Charles Mowbray

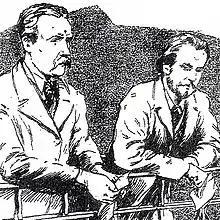
Mowbray with David Nicoll in court

In an article in "Commonweal" in April 1892 David Nicoll criticised Justice Henry Hawkins, who had presided over the Walsall anarchist trial, and asked whether Hawkins, the Home Secretary Henry Matthews or Inspector William Melville were "fit to live".